Tom Price (American politician)

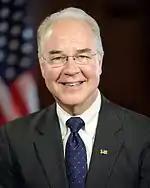
Price's official Trump Transition portrait

On November 29, 2016, Price was nominated for United States Secretary of Health and Human Services (HHS) by President-elect Donald Trump. On February 1, 2017, the Senate Health, Education, Labor, and Pensions Committee approved his nomination by a vote of 11–0 with all Democrats boycotting the vote, sending the nomination to the Senate floor. On February 10, 2017, the Senate confirmed Price in a 52–47 vote.